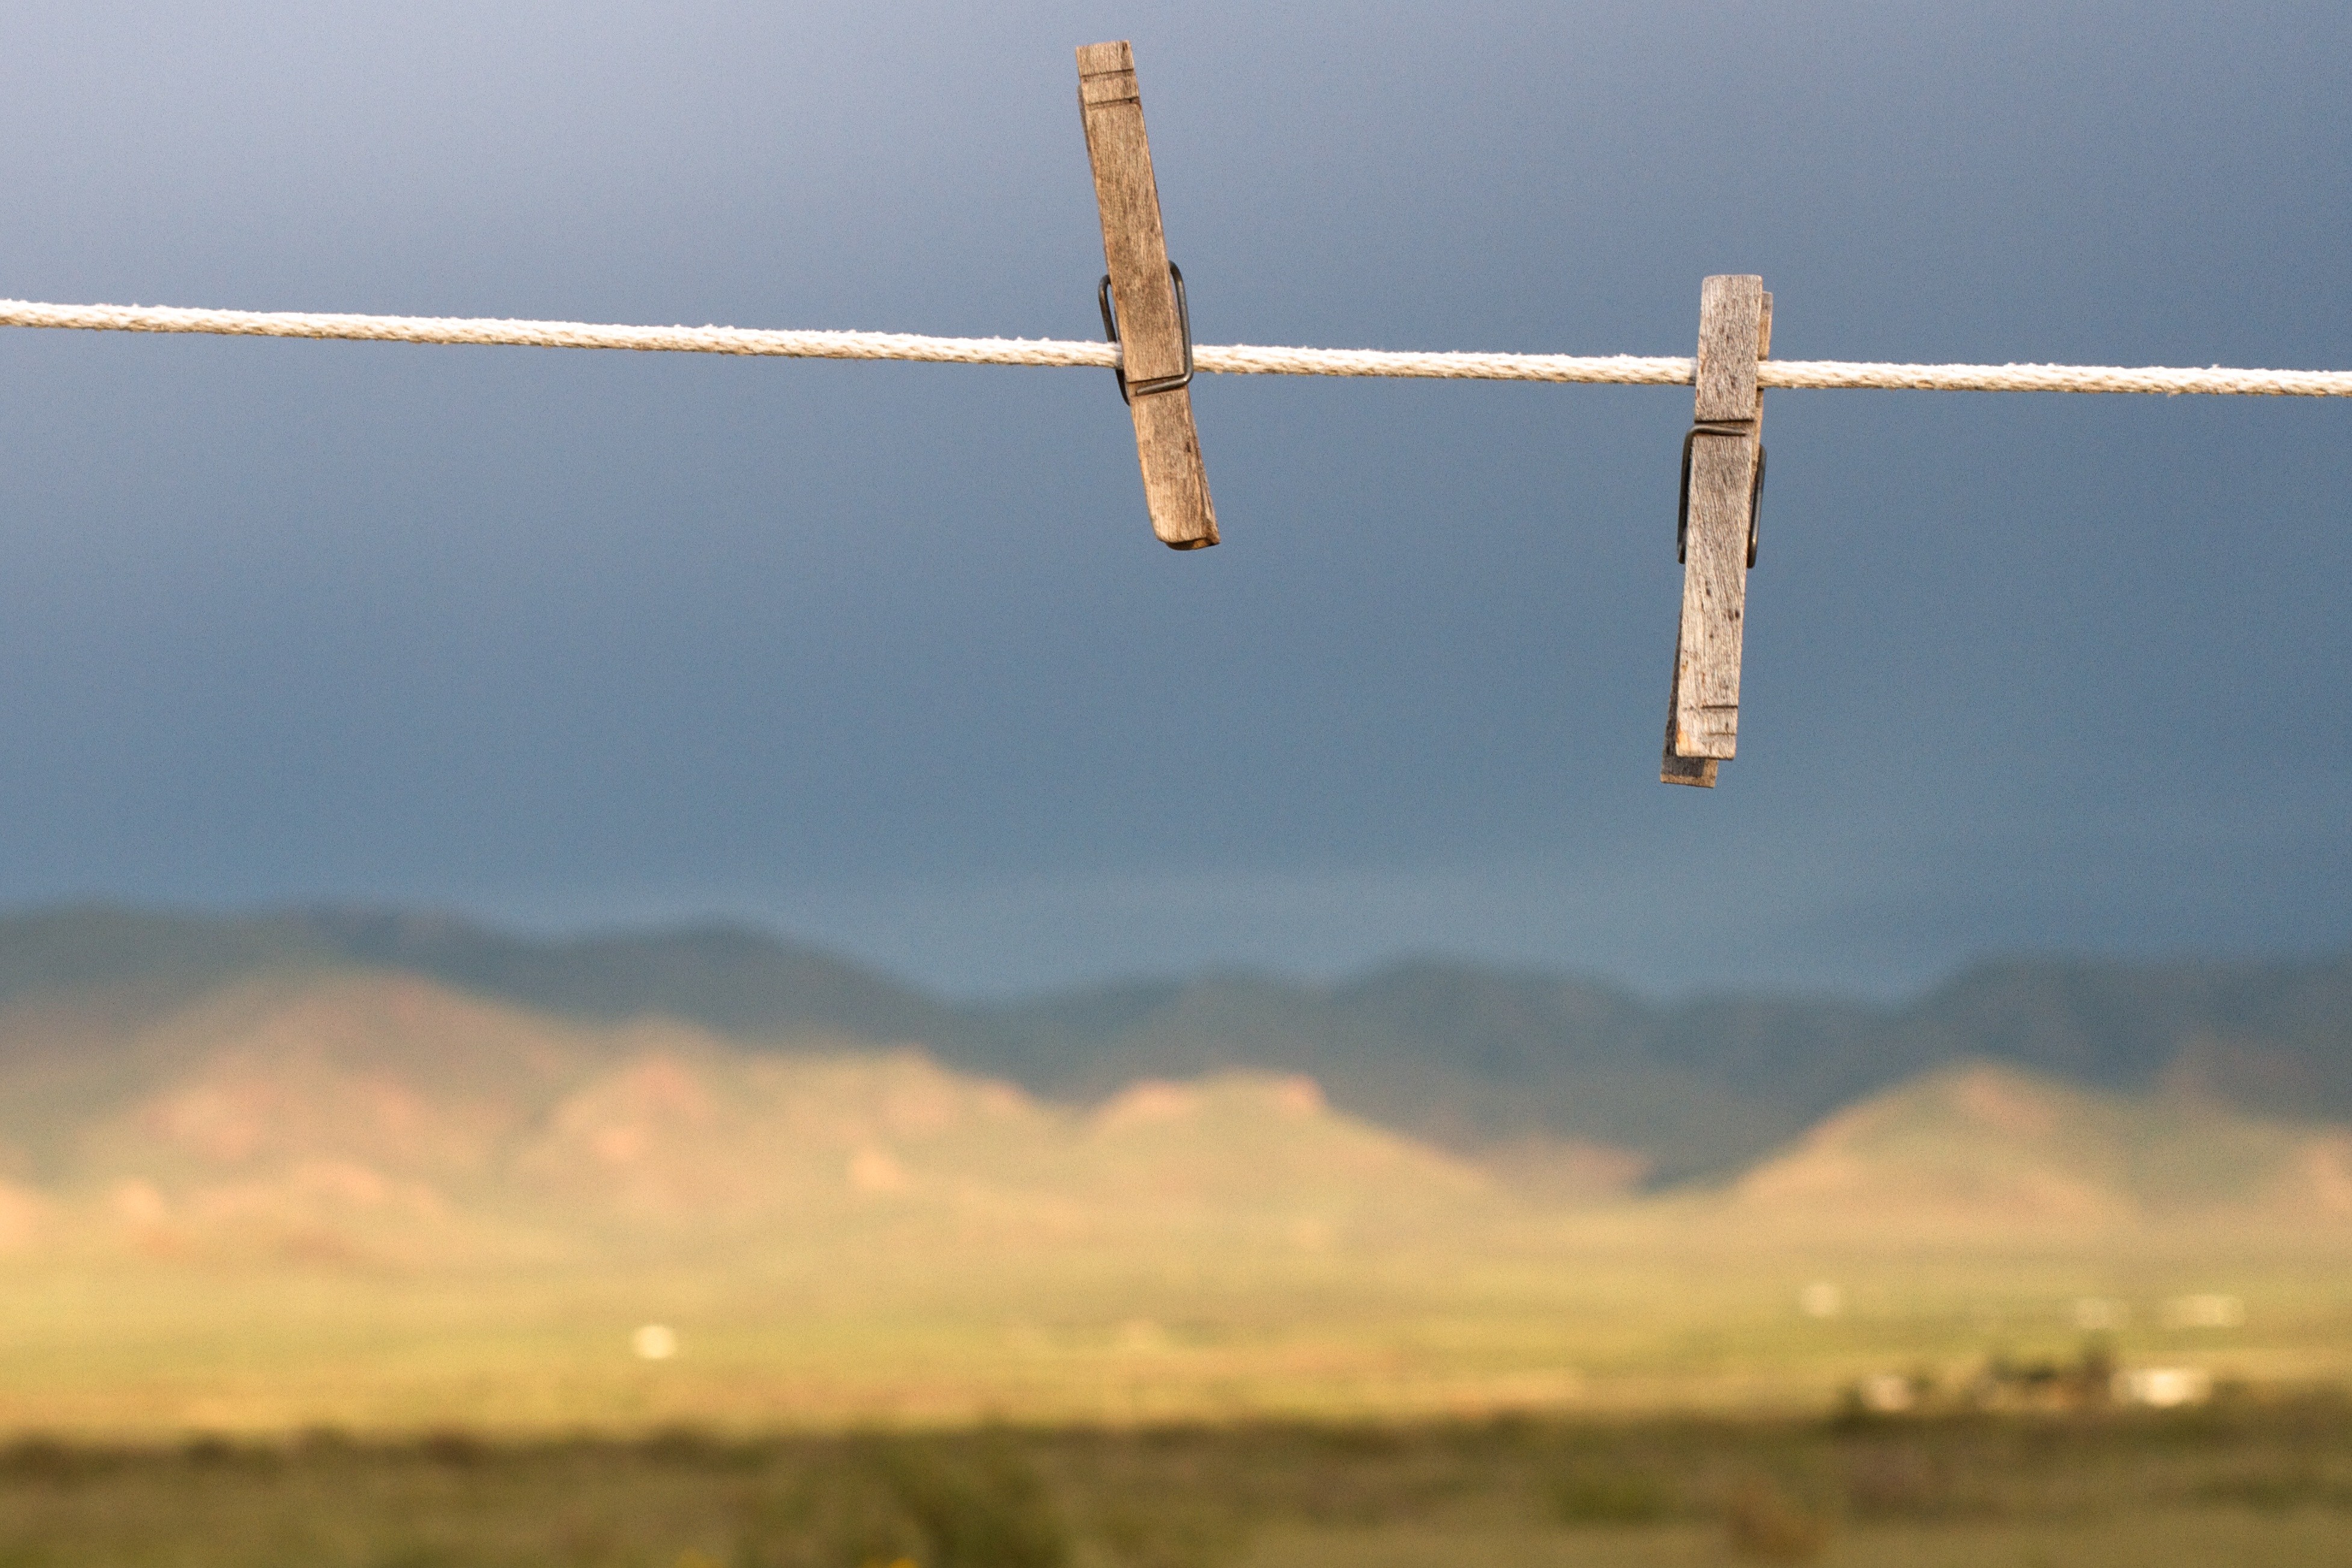
wing, sky, wind, airplane, aircraft, vehicle, aviation, flight, clothesline, glider, hang, atmosphere of earth